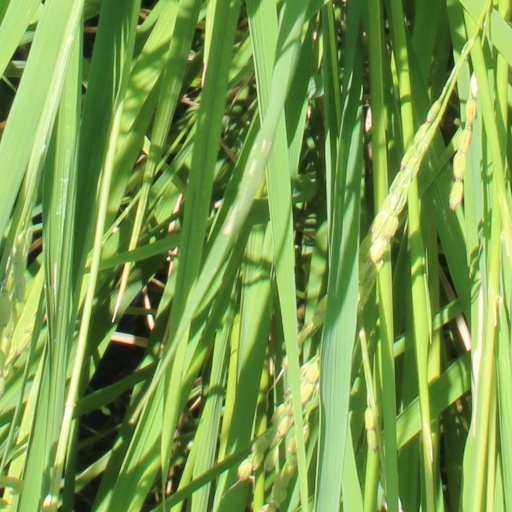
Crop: rice